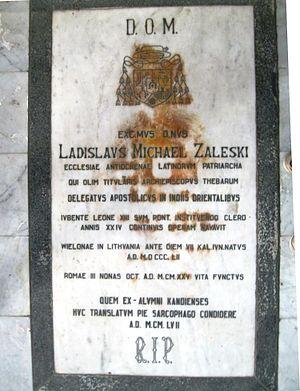
Ladislas Michel Zaleski, né le 26 mai 1852 à Vilnius et décédé le 5 octobre 1925 à Rome, était un prêtre catholique de la noblesse polonaise, archevêque et délégué apostolique en Indes orientales et patriarche latin d’Antioche.